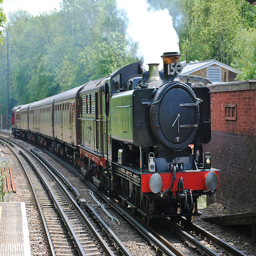
A train engine is pulling passenger cars on the tracks.
A train on the tracks in the country
The locomotive pulling four passenger cars is blowing smoke into the air.
A steam train that is traveling down tracks.
a steam engine train is coming down the tracks